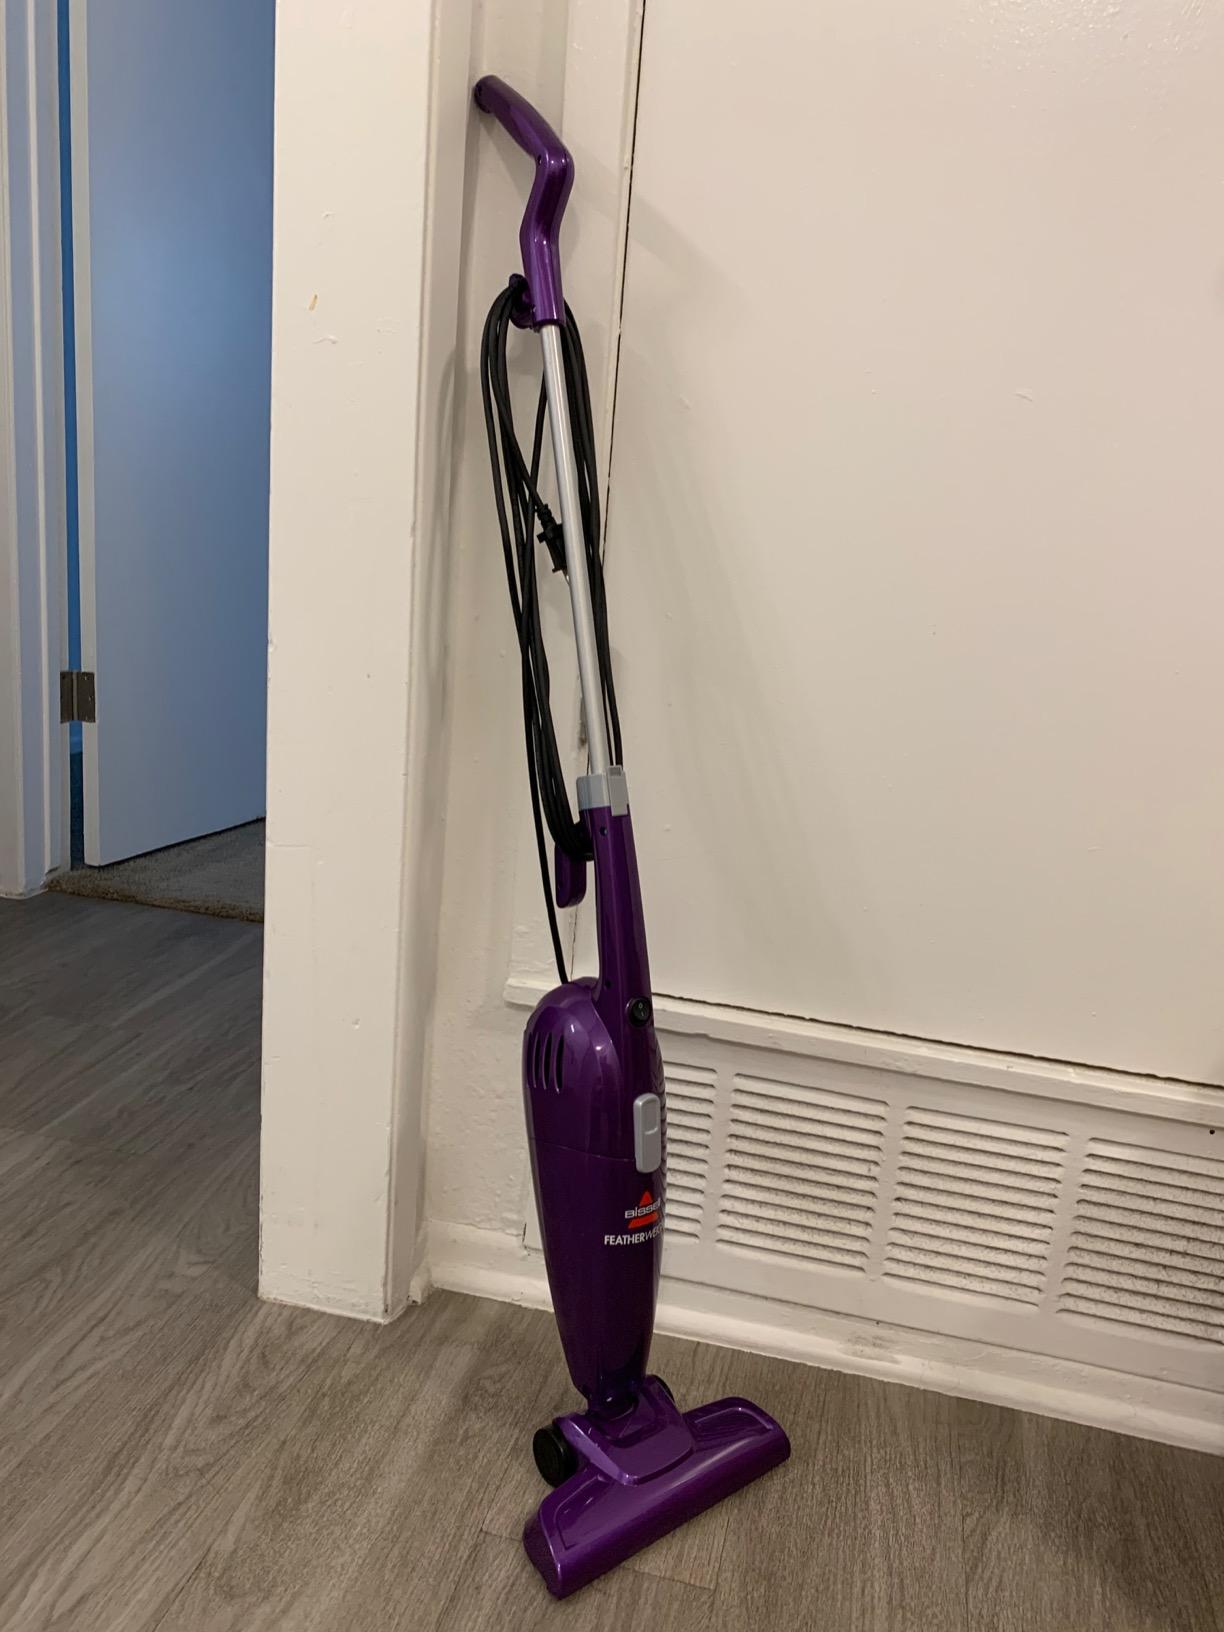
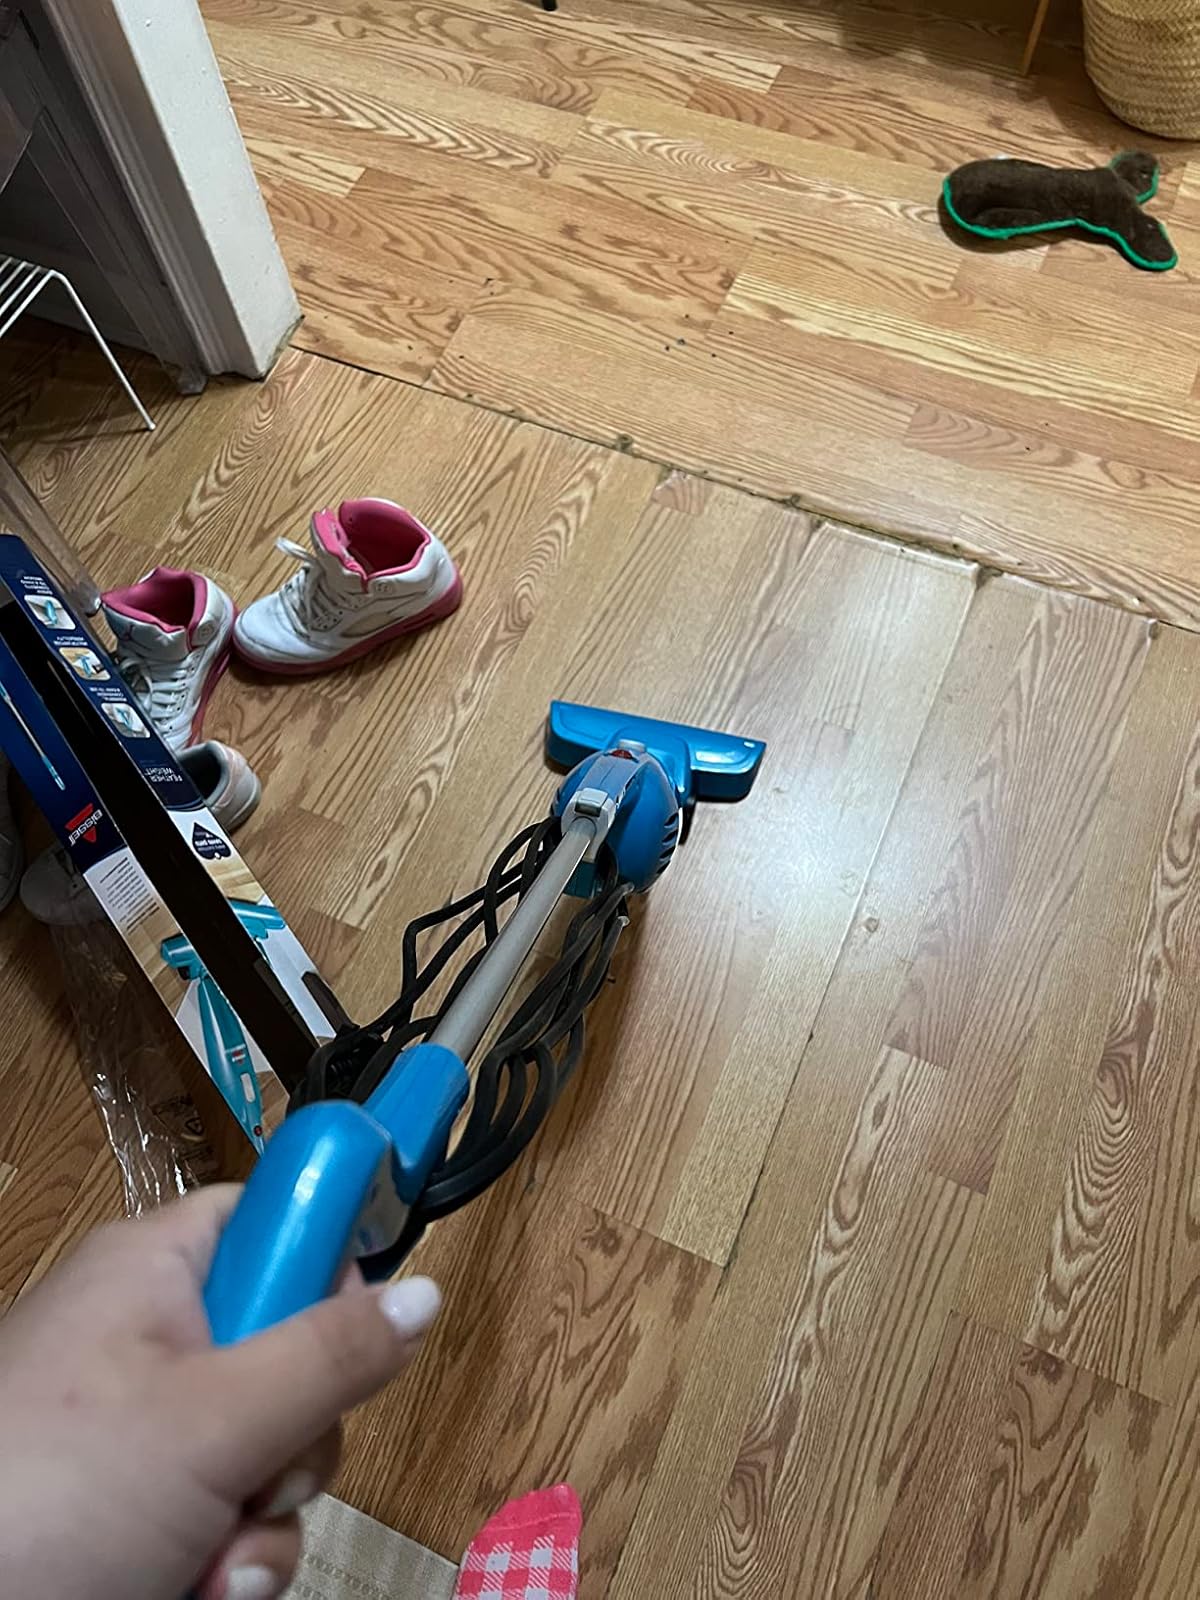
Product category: items_vacuum
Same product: no